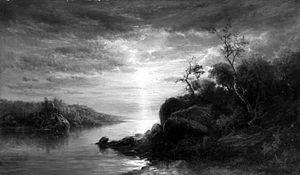
Hendrik Dirk Kruseman van Elten, né le 14 novembre 1829 à Alkmaar et mort le 12 juillet 1904 à Paris, est un peintre néerlandais.